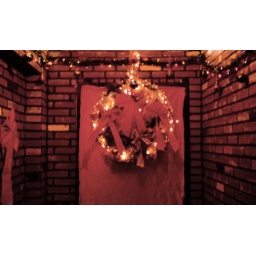
wreath in my office lobby. fuji velvia 100, cross processed.